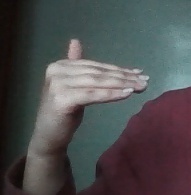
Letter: khaa